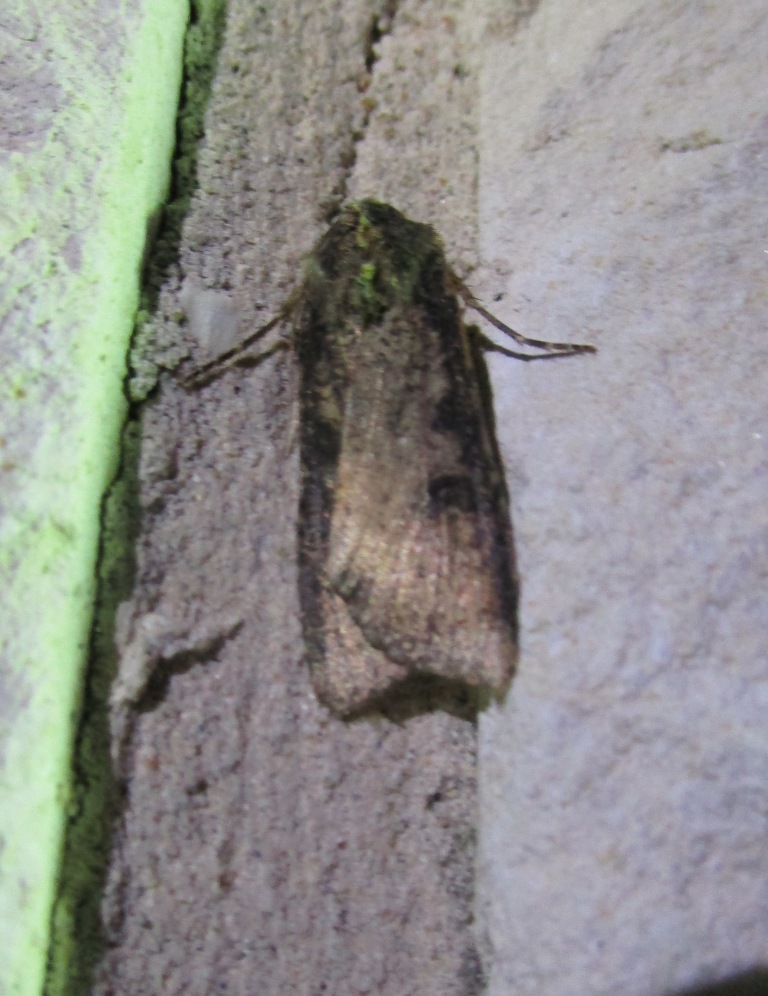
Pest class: cutworms